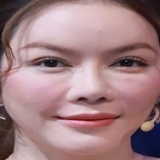
diễn viên Lý Nhã Kỳ